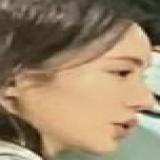
diễn viên Kim Thần